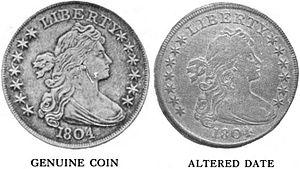
La pièce d'un dollar américain de 1804 ou Bowed Liberty Dollar est une pièce de monnaie frappée par la Monnaie des États-Unis, dont on sait qu'il existe actuellement quinze exemplaires. Bien que portant la date de 1804, aucune n'est frappée cette année-là ; toutes le sont dans les années 1830 ou plus tard. Elles sont d'abord créées pour être utilisées dans des séries de pièces de qualité belle épreuve utilisées comme cadeaux diplomatiques lors des voyages d'Edmund Roberts au Siam et à Mascate.